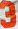
Number: 3